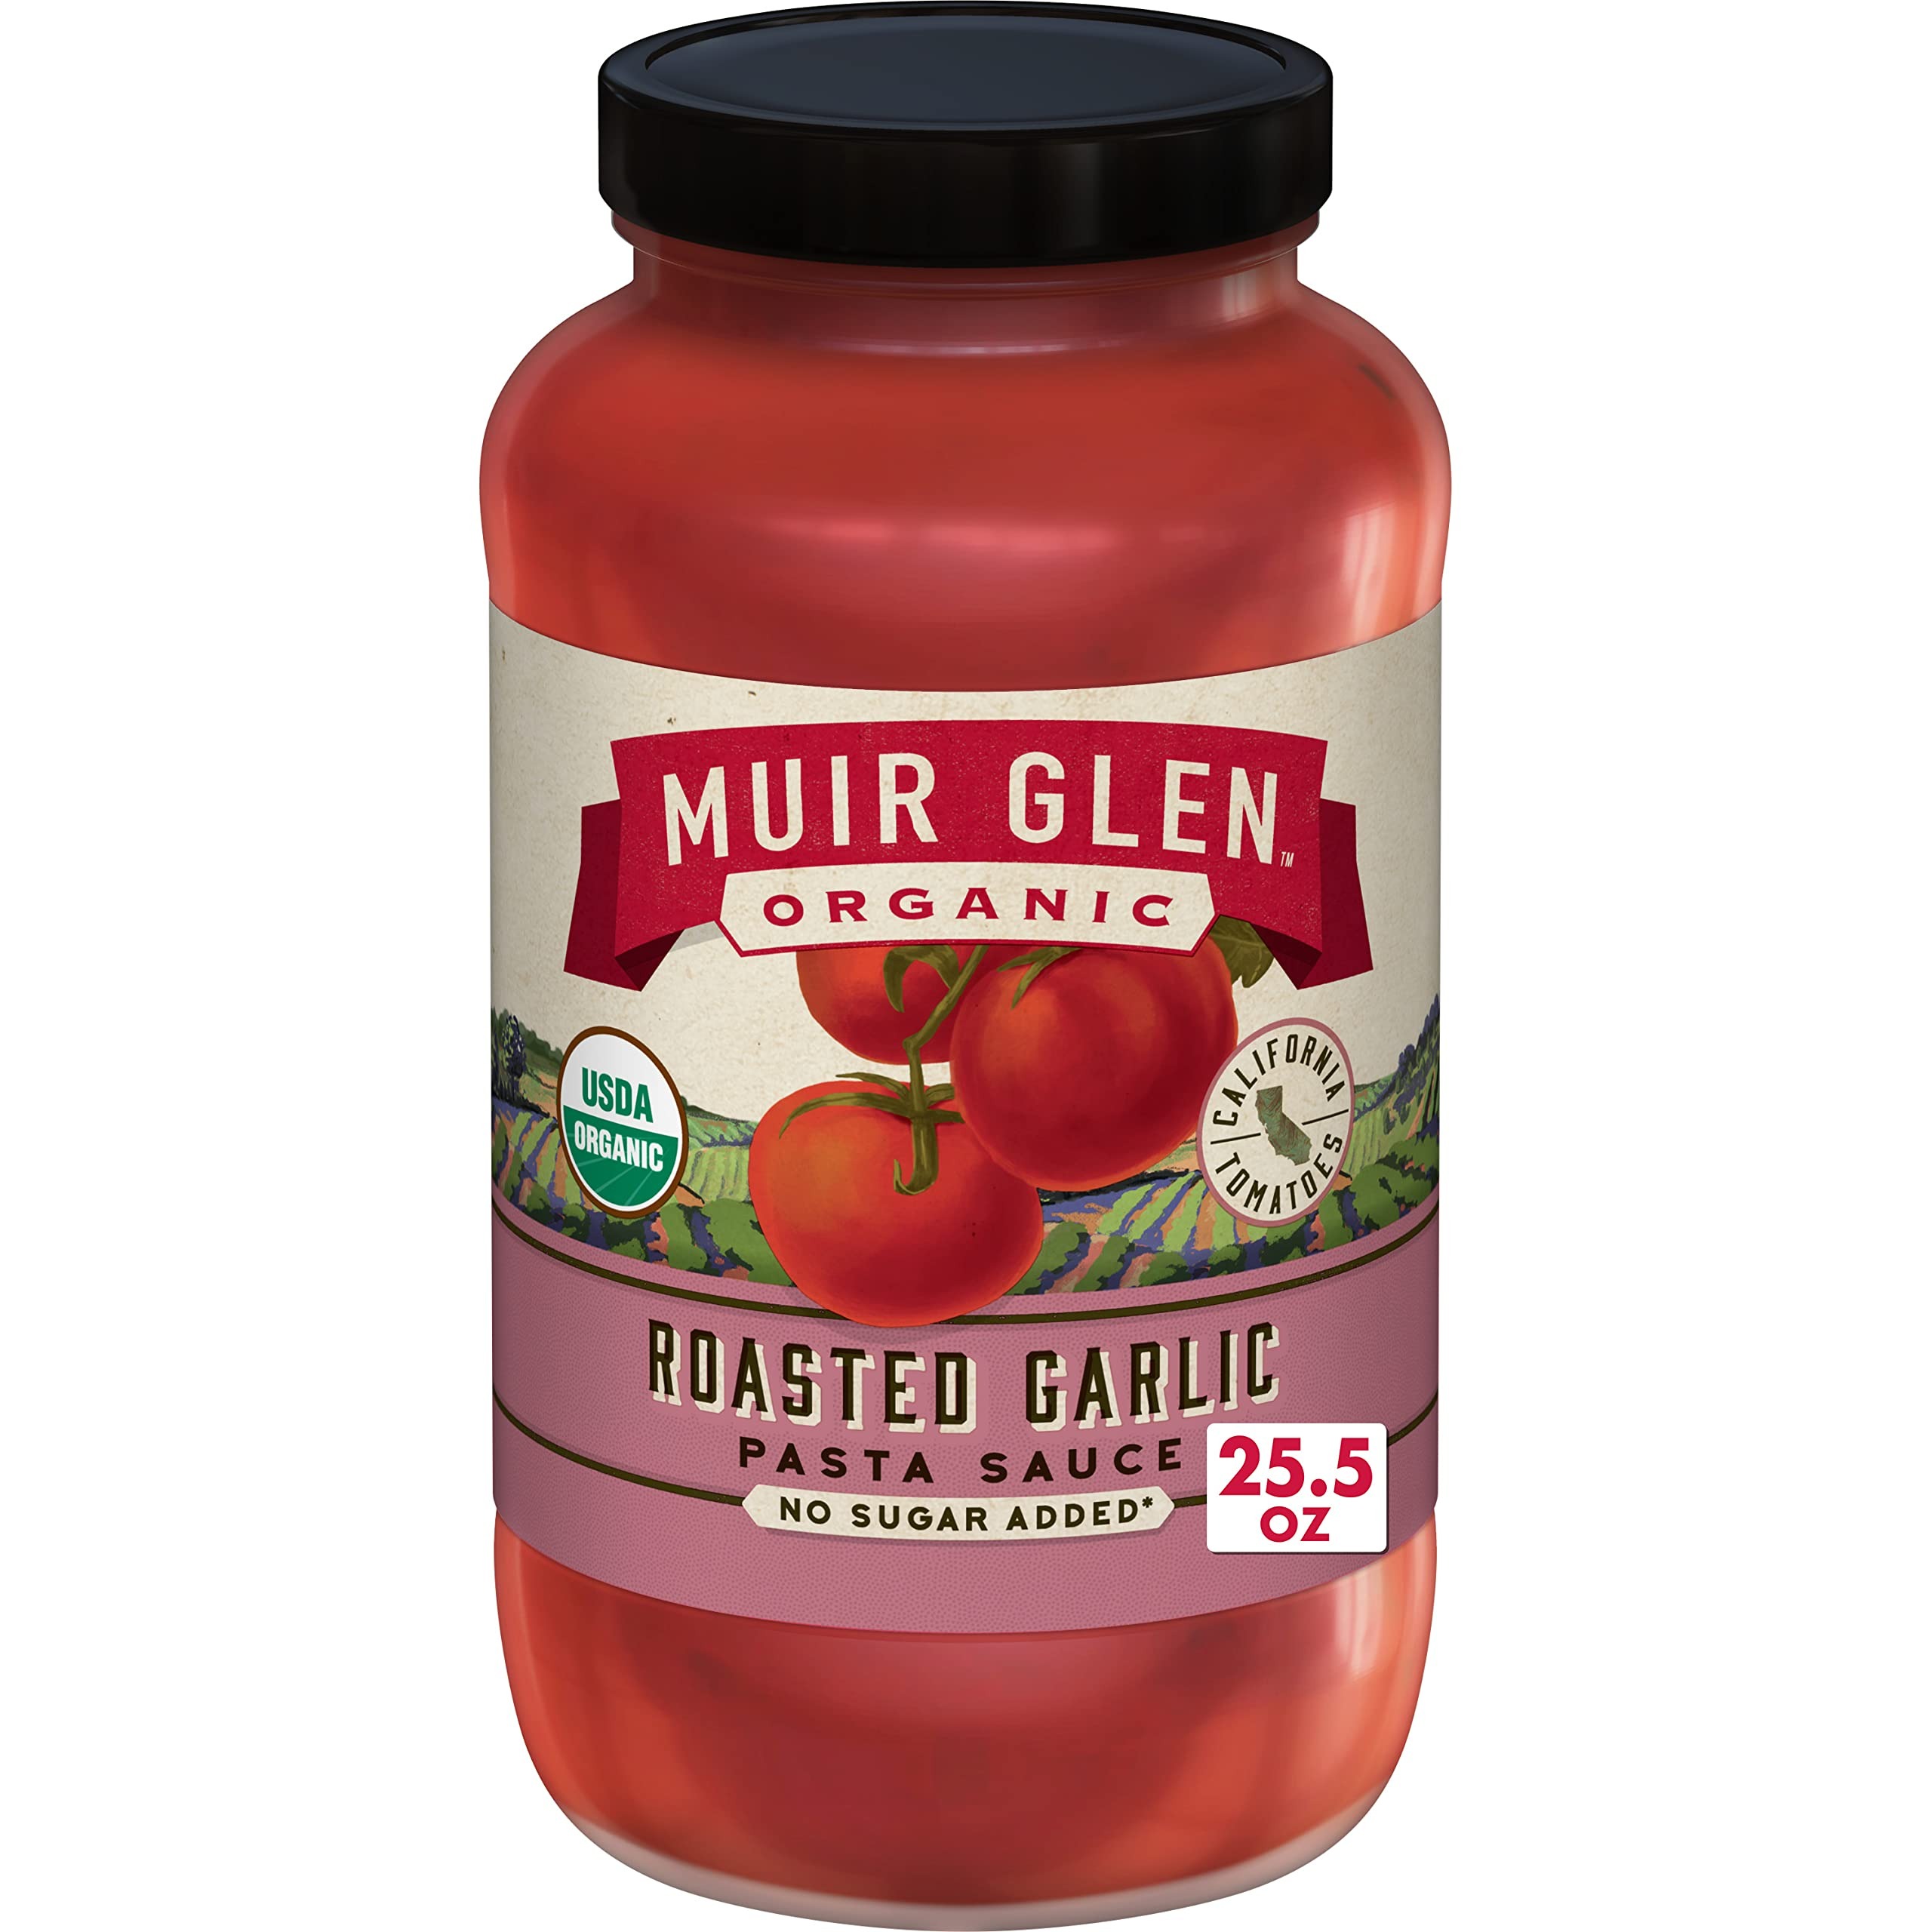
Item Name: Muir Glen, Organic Roasted Garlic Pasta Sauce, 25.5 oz
Bullet Point 1: PASTA SAUCE: Whole tomatoes are cooked down into a sauce with organic sweet basil and five complementary spices.
Bullet Point 2: ORGANIC TOMATOES: Grown on organic farms where they are drenched in California sunshine, tomatoes are USDA Certified Organic and Non-GMO Project Verified.
Bullet Point 3: NATURAL TASTE: Organic garlic powder enriches the taste of this sauce; 100% of ingredients are organic or natural.
Bullet Point 4: WHOLESOME INGREDIENTS: Premium-quality tomatoes; 0% cholesterol; 0 trans or saturated fats.
Bullet Point 5: BOX CONTAINS: 1 can, 25.5 oz
Value: 153.0
Unit: Ounce

Price: 28.08